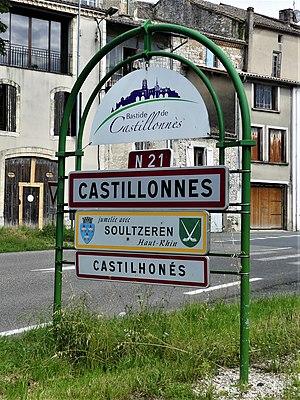
Panneau de jumelage et franco-occitan sur la route nationale 21, Castillonnès, Lot-et-Garonne-France.
Castillonnès est une commune du Sud-Ouest de la France, située dans le département de Lot-et-Garonne.